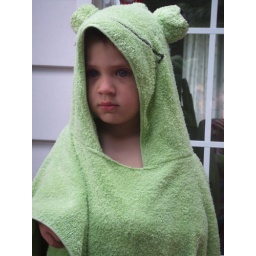
Merlyn in a cute towel